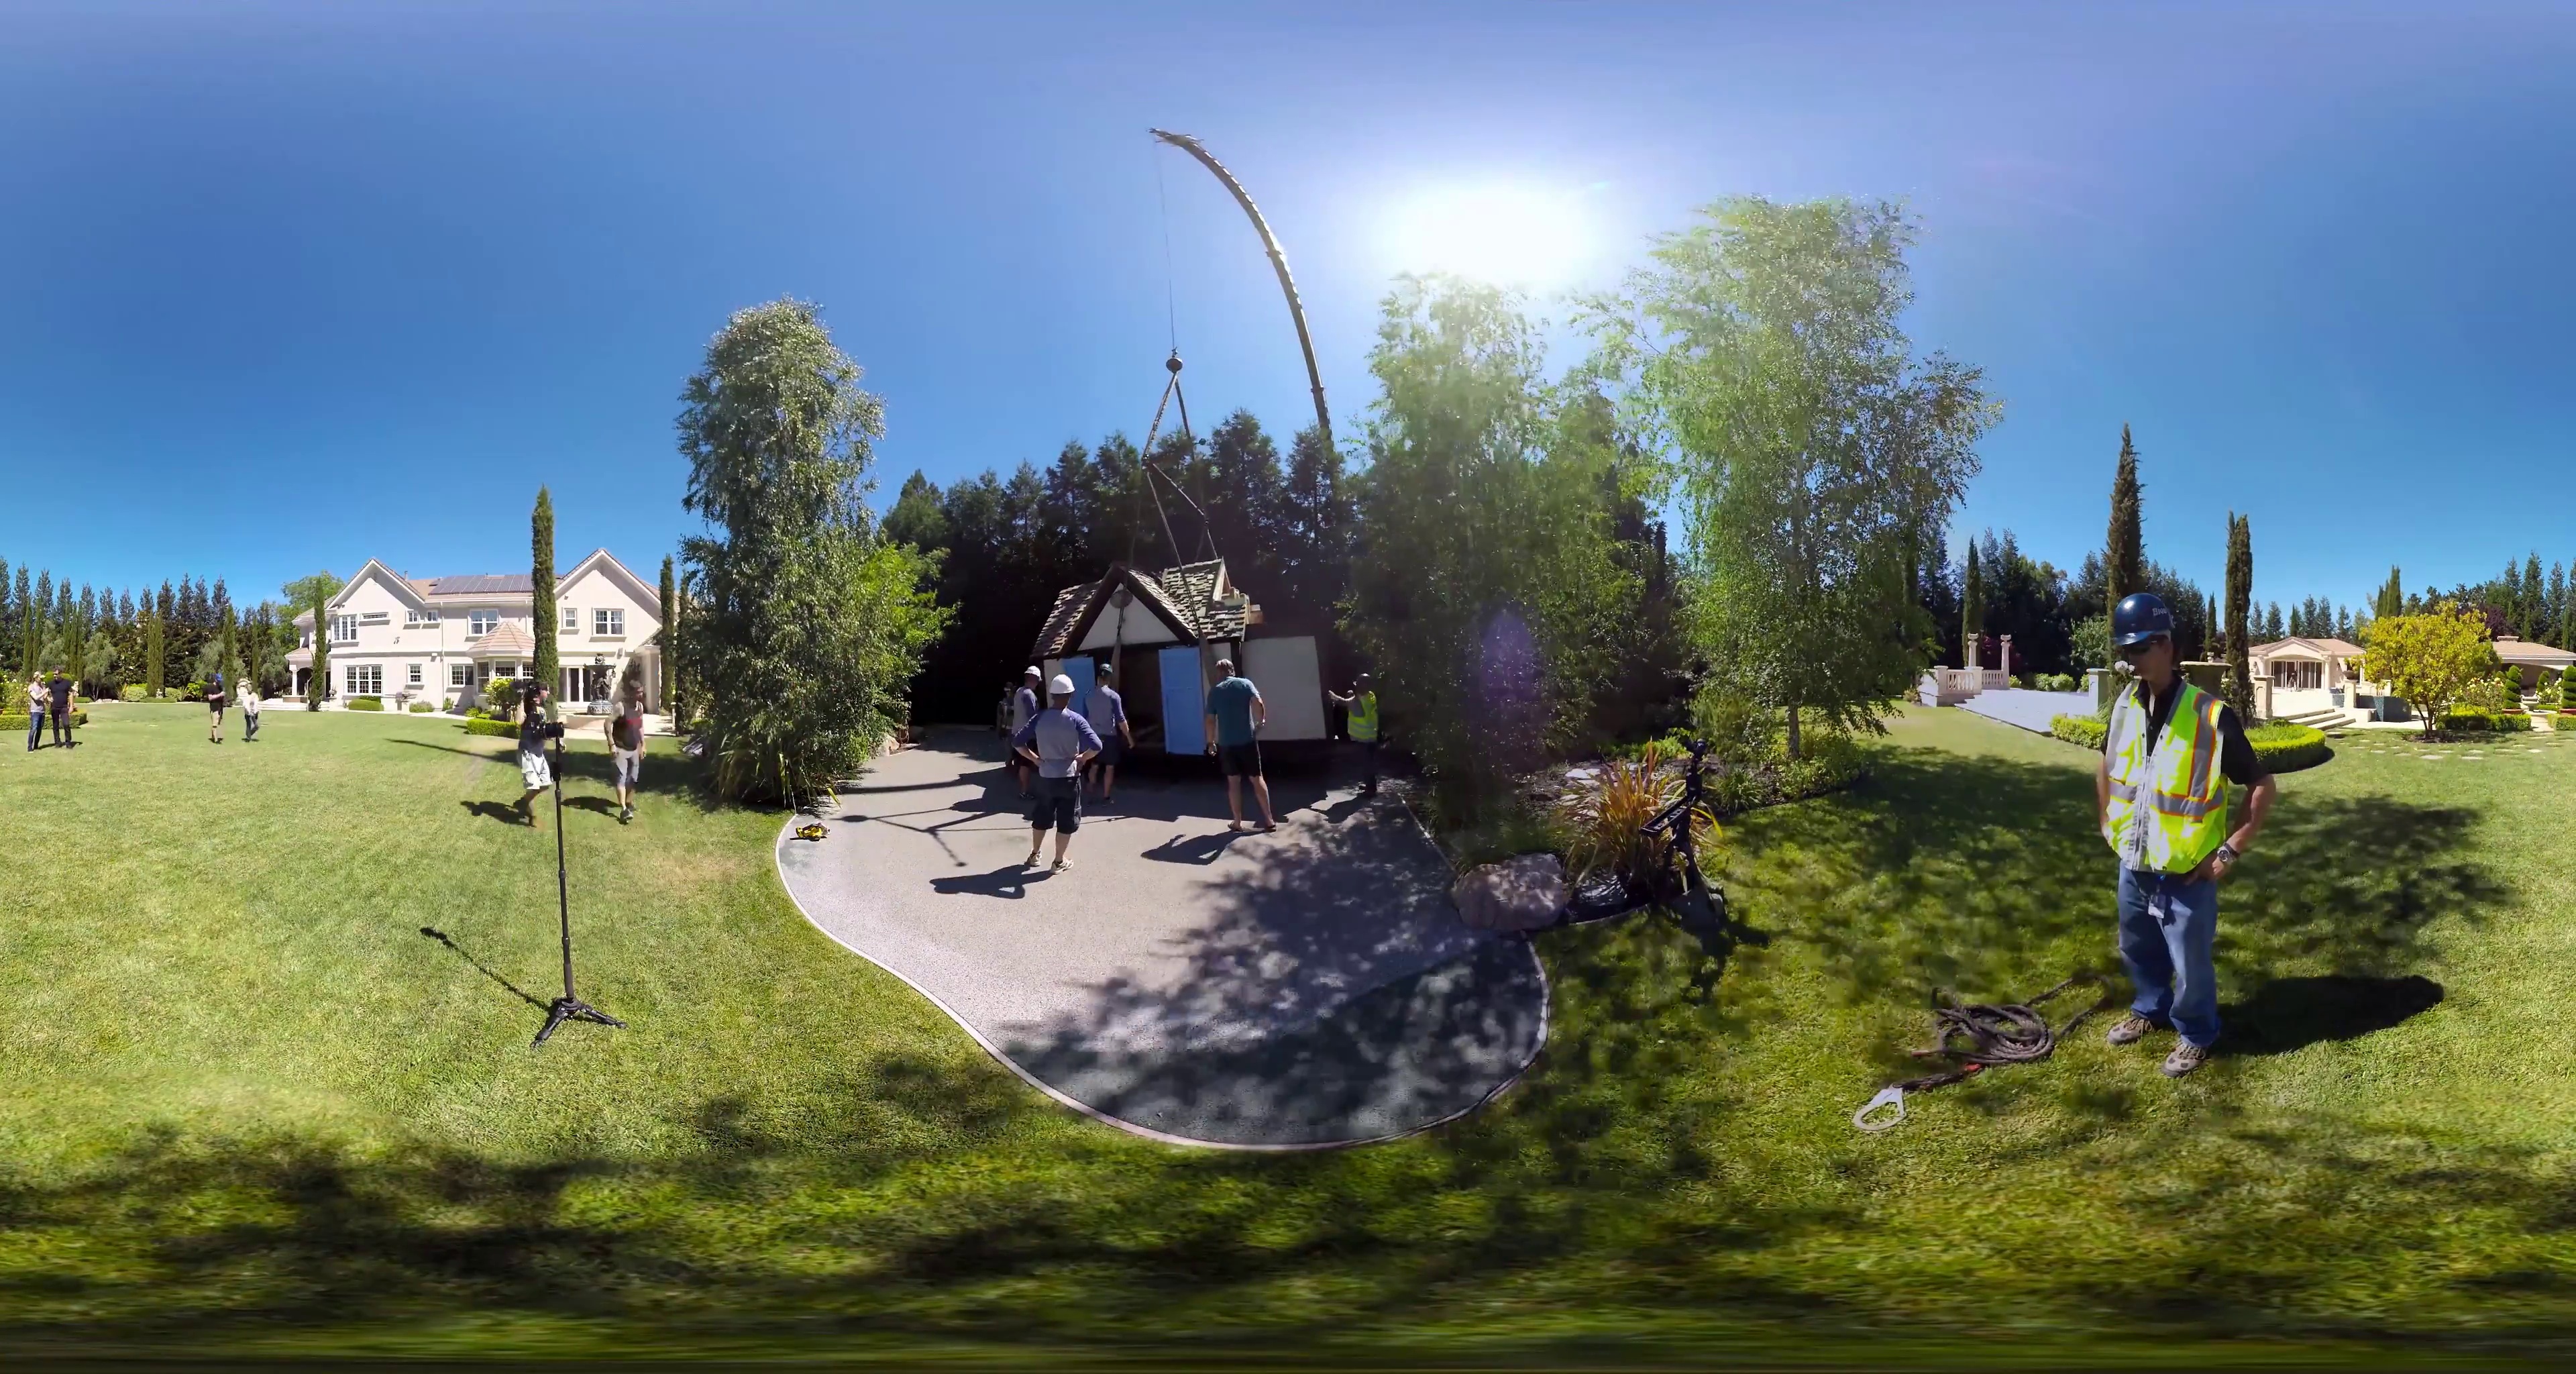
Referred object: Camera on the tripod

Referred object: turn right to find the worker in the yellow safety vest

Referred object: the worker opposite the crane